Embodied energy

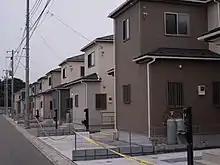
The typical lifespan of a house in Japan is fewer than 30 years

Although most of the focus for improving energy efficiency in buildings has been on their operational emissions, it is estimated that about 30% of all energy consumed throughout the lifetime of a building can be in its embodied energy (this percentage varies based on factors such as age of building, climate, and materials). In the past, this percentage was much lower, but as much focus has been placed on reducing operational emissions (such as efficiency improvements in heating and cooling systems), the embodied energy contribution has come much more into play. Examples of embodied energy include: the energy used to extract raw resources, process materials, assemble product components, transport between each step, construction, maintenance and repair, deconstruction and disposal. As such, it is important to employ a whole-life carbon accounting framework to analyze the carbon emissions in buildings. Studies have also shown the need to go beyond the building scale and to take into account the energy associated with mobility of occupants and the embodied energy of infrastructure requirements, in order to avoid shifting energy needs across scales of the built environment.